Ibrahim Rauza

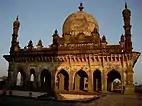
The mausoleum of the Ibrahim Rauza complex

Ibrahim Adil Shah II, the sultan this complex was named after, was one of the great patrons of art and architecture in Bijapur. During his reign, Bijapur reached its peak in terms of economic and artistic development. Since the sultan was buried in this outstanding complex, it was long thought that he was also its patron. However, the Persian inscriptions on the mausoleum's walls reveal that the complex was built by his wife Taj Sultana either originally for herself or for her husband. Yet, with the early death of Ibrahim Adil Shah II and his daughter Zehra Sultana and their entombment in her mausoleum, the complex was transformed into a family mausoleum, where another four family members were also buried later.